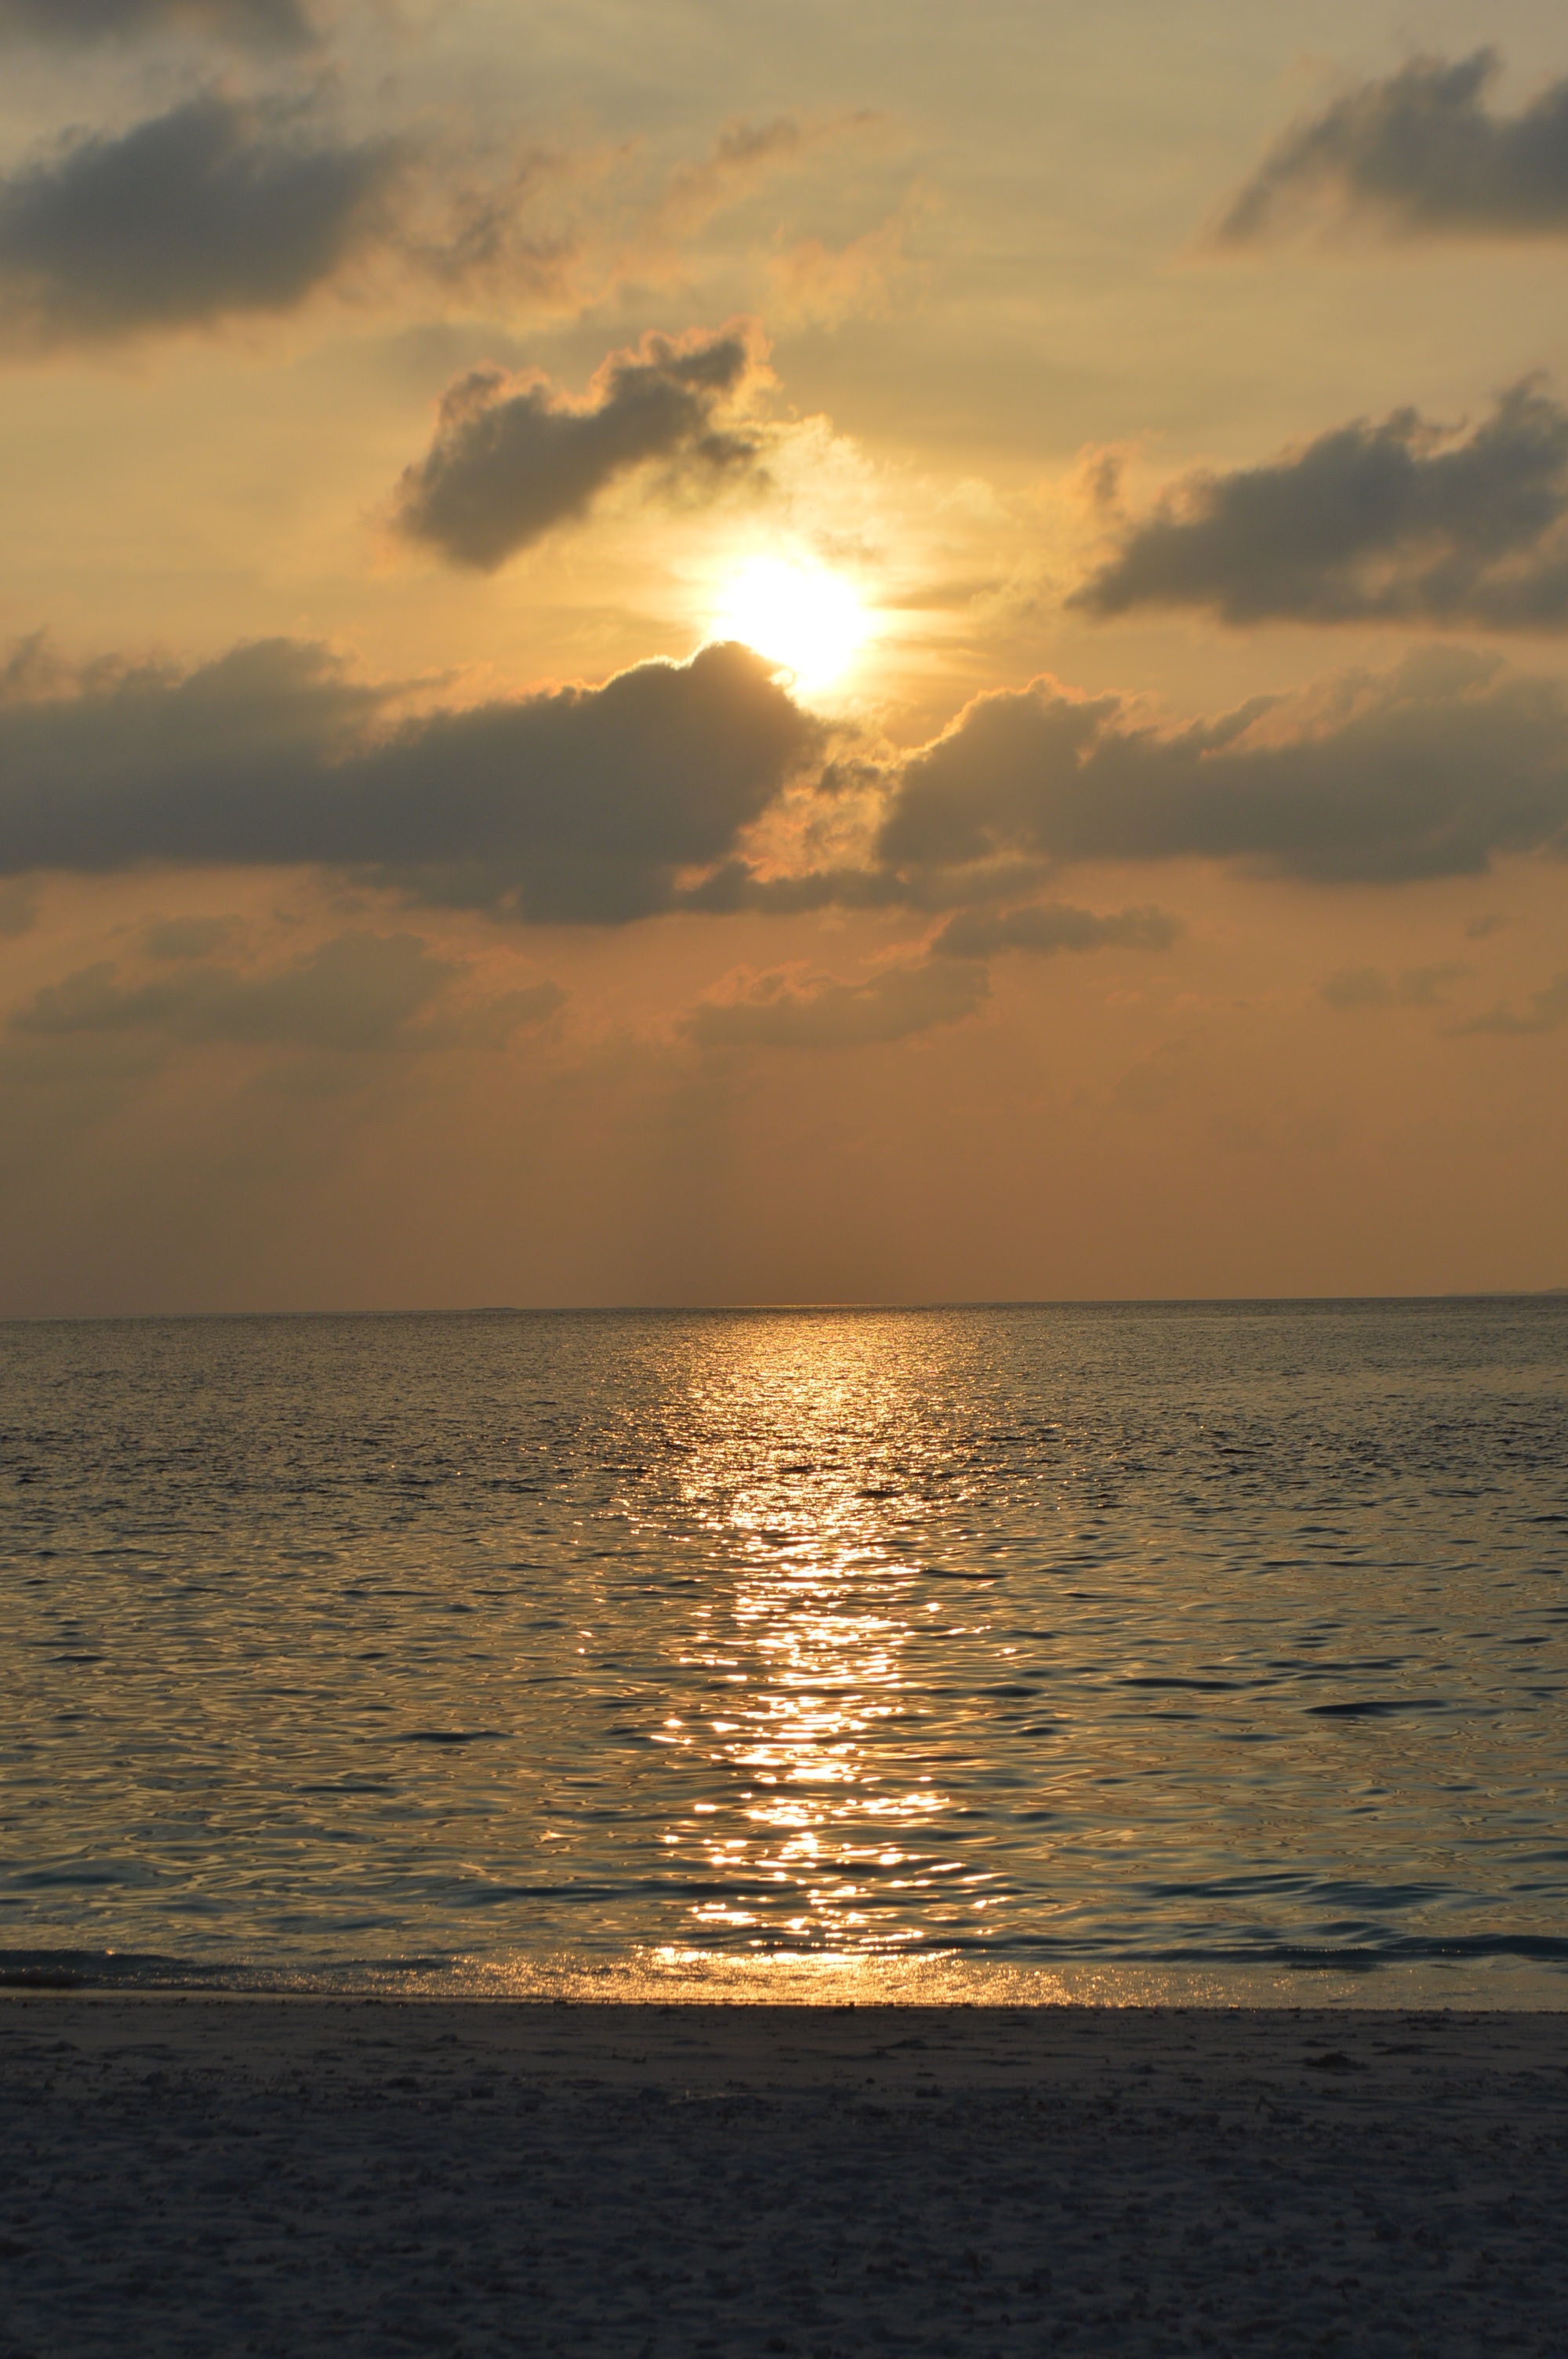
beach, sea, coast, ocean, horizon, cloud, sky, sun, sunrise, sunset, sunlight, morning, shore, wave, dawn, dusk, evening, reflection, body of water, evening sun, afterglow